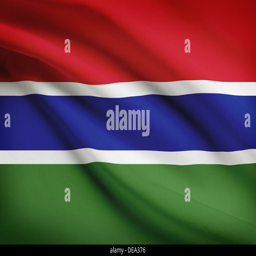
flag blowing in the wind .